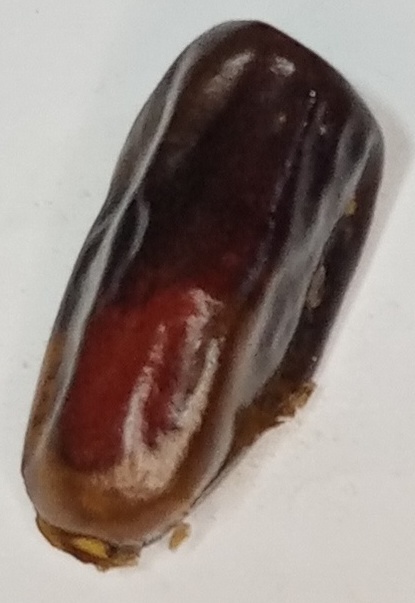
Variety: gajar
Size: small
Grade: grade-1